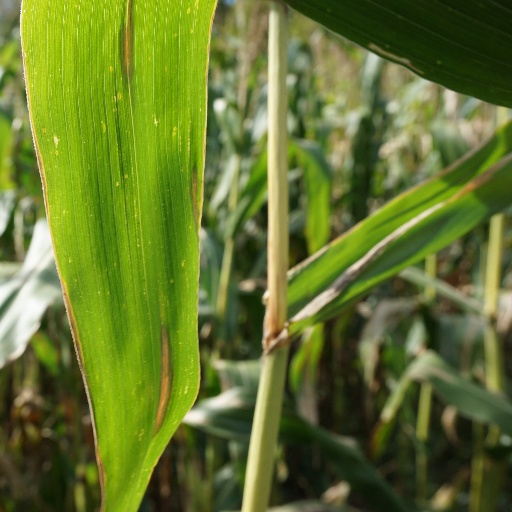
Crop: maize; corn